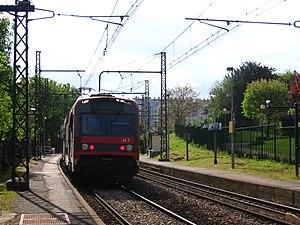
Une automotrice Z 5600 (Z 5688) en gare de Petit-Vaux s'apprête à partir en direction de Paris.
La ligne C du RER d'Île-de-France, plus souvent simplement nommée RER C, est une ligne du réseau express régional d'Île-de-France qui traverse l'agglomération parisienne, avec de nombreux embranchements. Elle relie à l'ouest Pontoise, Versailles-Château-Rive-Gauche et Saint-Quentin-en-Yvelines d'une part, et au sud Massy - Palaiseau, Dourdan et Saint-Martin-d'Étampes, ainsi que Versailles-Chantiers par un tracé quasi circulaire, en passant par le cœur de Paris.